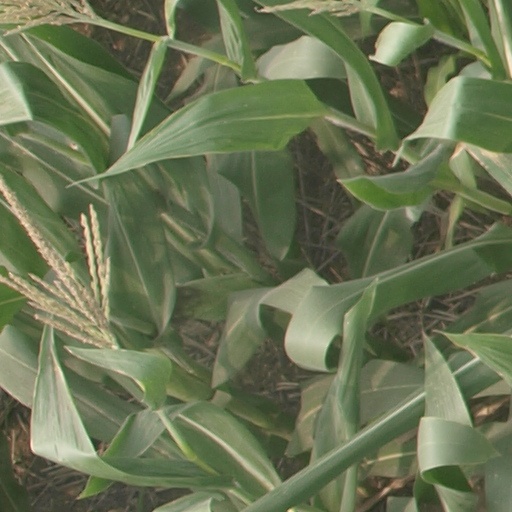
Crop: maize; corn